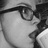
Emotion: surprise